Ballot Measure 9

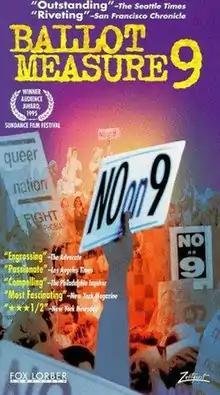
Film poster

Ballot Measure 9 is a 1995 documentary film directed and produced by Heather MacDonald. The film examines the cultural and political battle that took place in 1992 over Oregon Ballot Measure 9, a citizens' initiative proposition that would have declared homosexuality "abnormal, wrong, unnatural, and perverse."